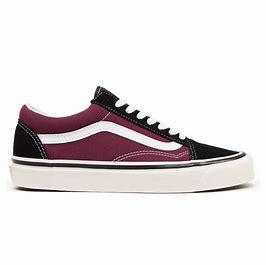
Brand: Vans
Model: Old Skool 36 DX